Bell YFM-1 Airacuda

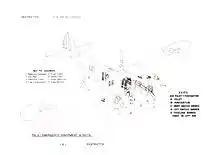
Page from Bell YFM-1 and YFM-1B handbook (T.O.-01-110HA-1) showing emergency equipment and exits

Despite the aircraft's many faults, only two were lost in accidents. The seventh aircraft (38-492) was on its final test flight, on June 21, 1940, from the Buffalo factory prior to delivery to the Air Corps when pilot John Strickler, a Bell pilot and engineer/co-pilot Brian Sparks, Bell's chief test pilot, encountered problems recovering from a deliberate spin attempt which was part of the test flight profile. Despite every effort to emerge from the spin, the aircraft would not respond, and it appeared that the rudder had locked. Co-pilot Sparks shut down the engines and waited for the propellers to come to a stop before bailing out. Because of the tandem seating, it was necessary for Sparks to exit the aircraft first, and in doing so he struck the empennage, breaking his legs and in the process, freeing the rudder. Strickler remained with the aircraft and crash-landed it in a farmer's field; the aircraft was damaged beyond repair and scrapped.